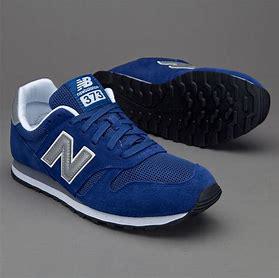
Brand: New
Model: Balance New Balance 373